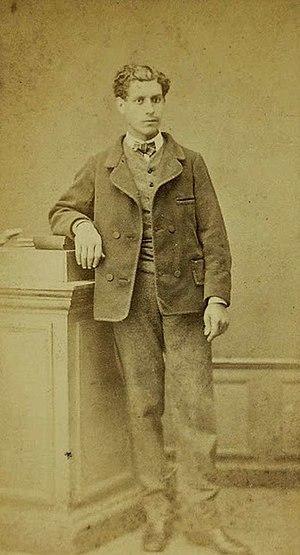
Photographie / carte de visite représentant peut-être Isidore Ducasse (1847-1870), portrait exécuté à Tarbes en 1867 par le studio Blanchard, place Maubourguet. Ce document a été retrouvé par Jean-Jacques Lefrère à Bagnères-de-Bigorre en 1977 chez des descendants de la famille de Georges Dazet (1852-1920), fils de Jean Dazet, le tuteur de Ducasse.
Isidore Lucien Ducasse, né à Montevideo, le 4 avril 1846, et mort dans le 9ᵉ arrondissement de Paris, le 24 novembre 1870, est un poète français. Il est également connu sous le pseudonyme de comte de Lautréamont, qu’il emprunta très probablement au Latréaumont d’Eugène Sue et qu'il n'utilisa pourtant qu'une seule fois.